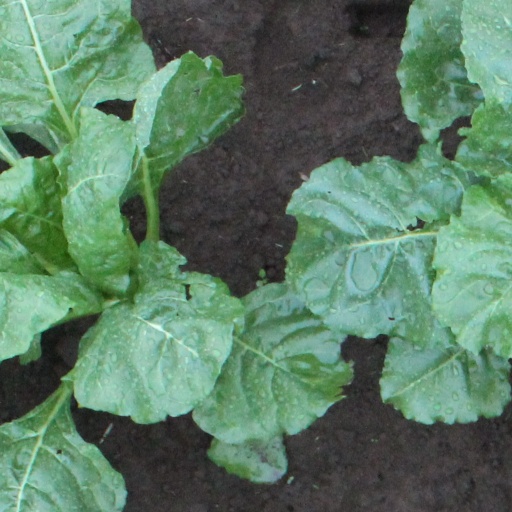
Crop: sugar beet